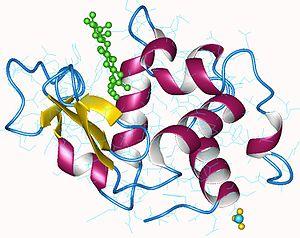
Le lysozyme ou muramidase est une protéine globulaire longue d'une centaine d'acides aminés qui est impliquée dans la défense contre les infections bactériennes. Elle est présente chez de nombreuses espèces d'animaux. On le trouve en particulier dans un certain nombre de sécrétions et dans le blanc d'œuf.